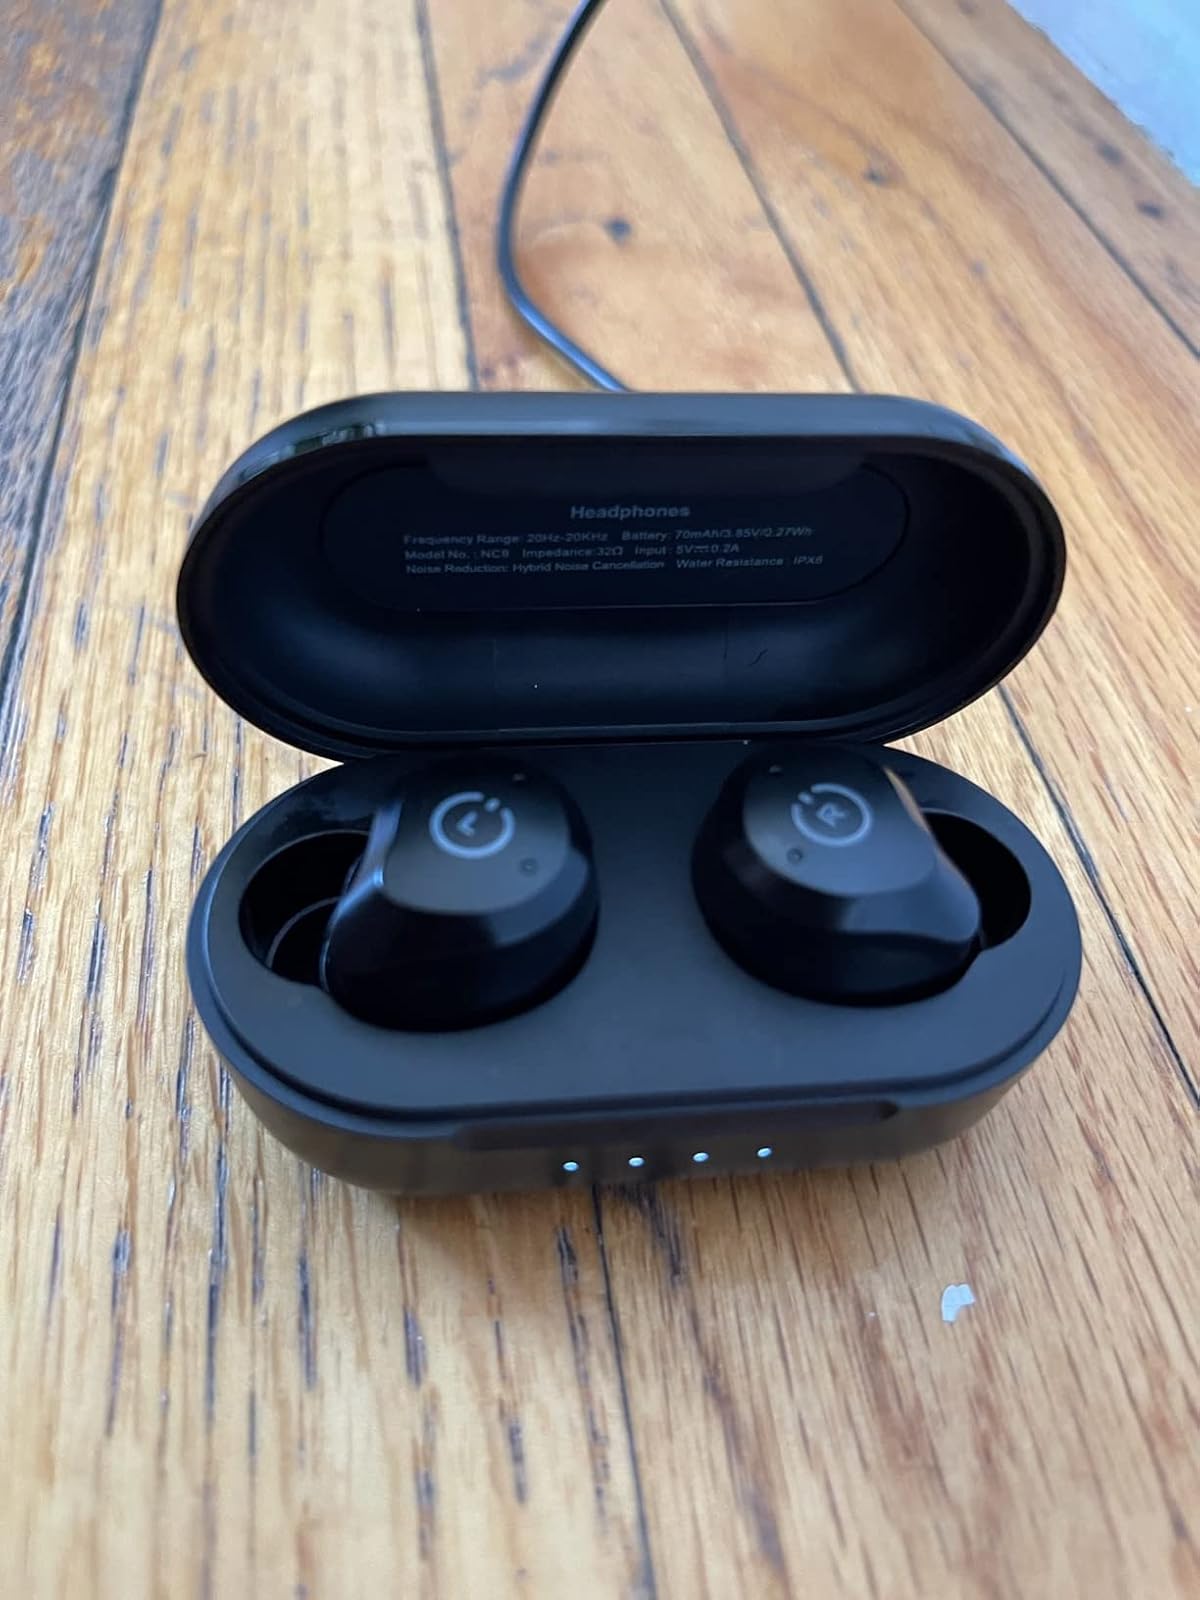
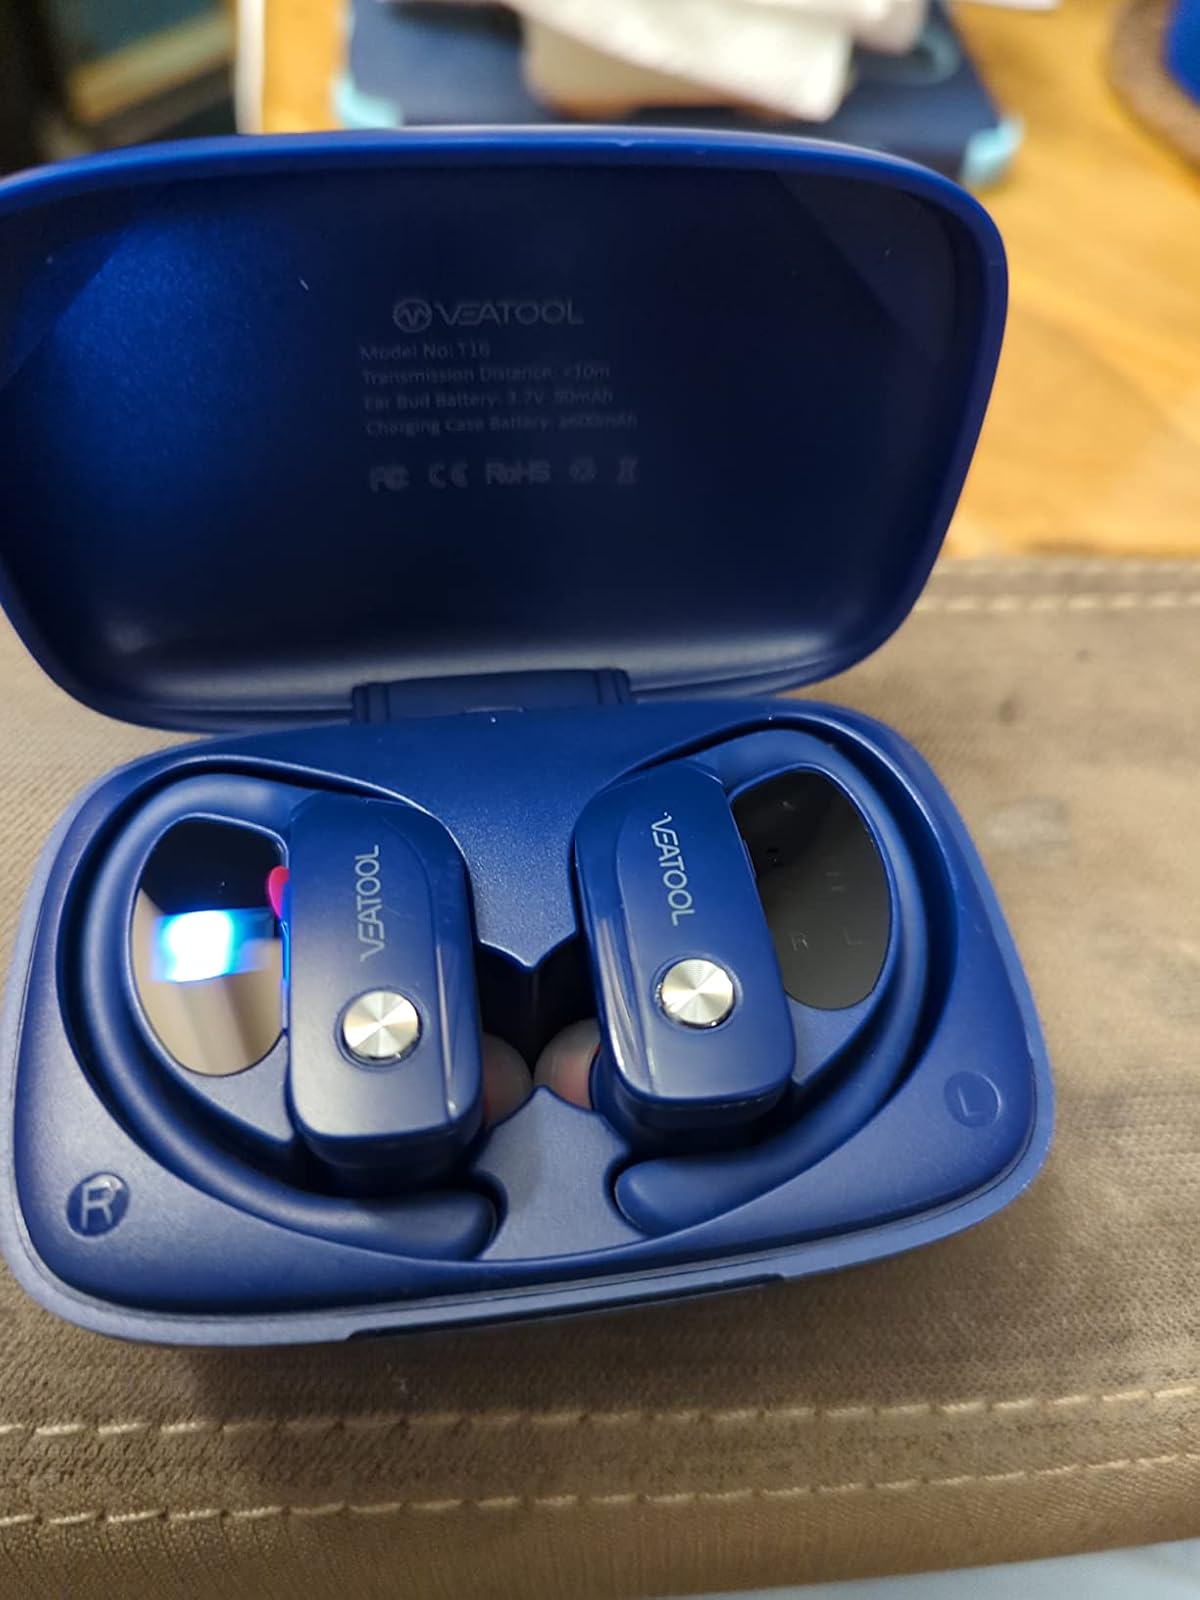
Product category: earbuds
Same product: no